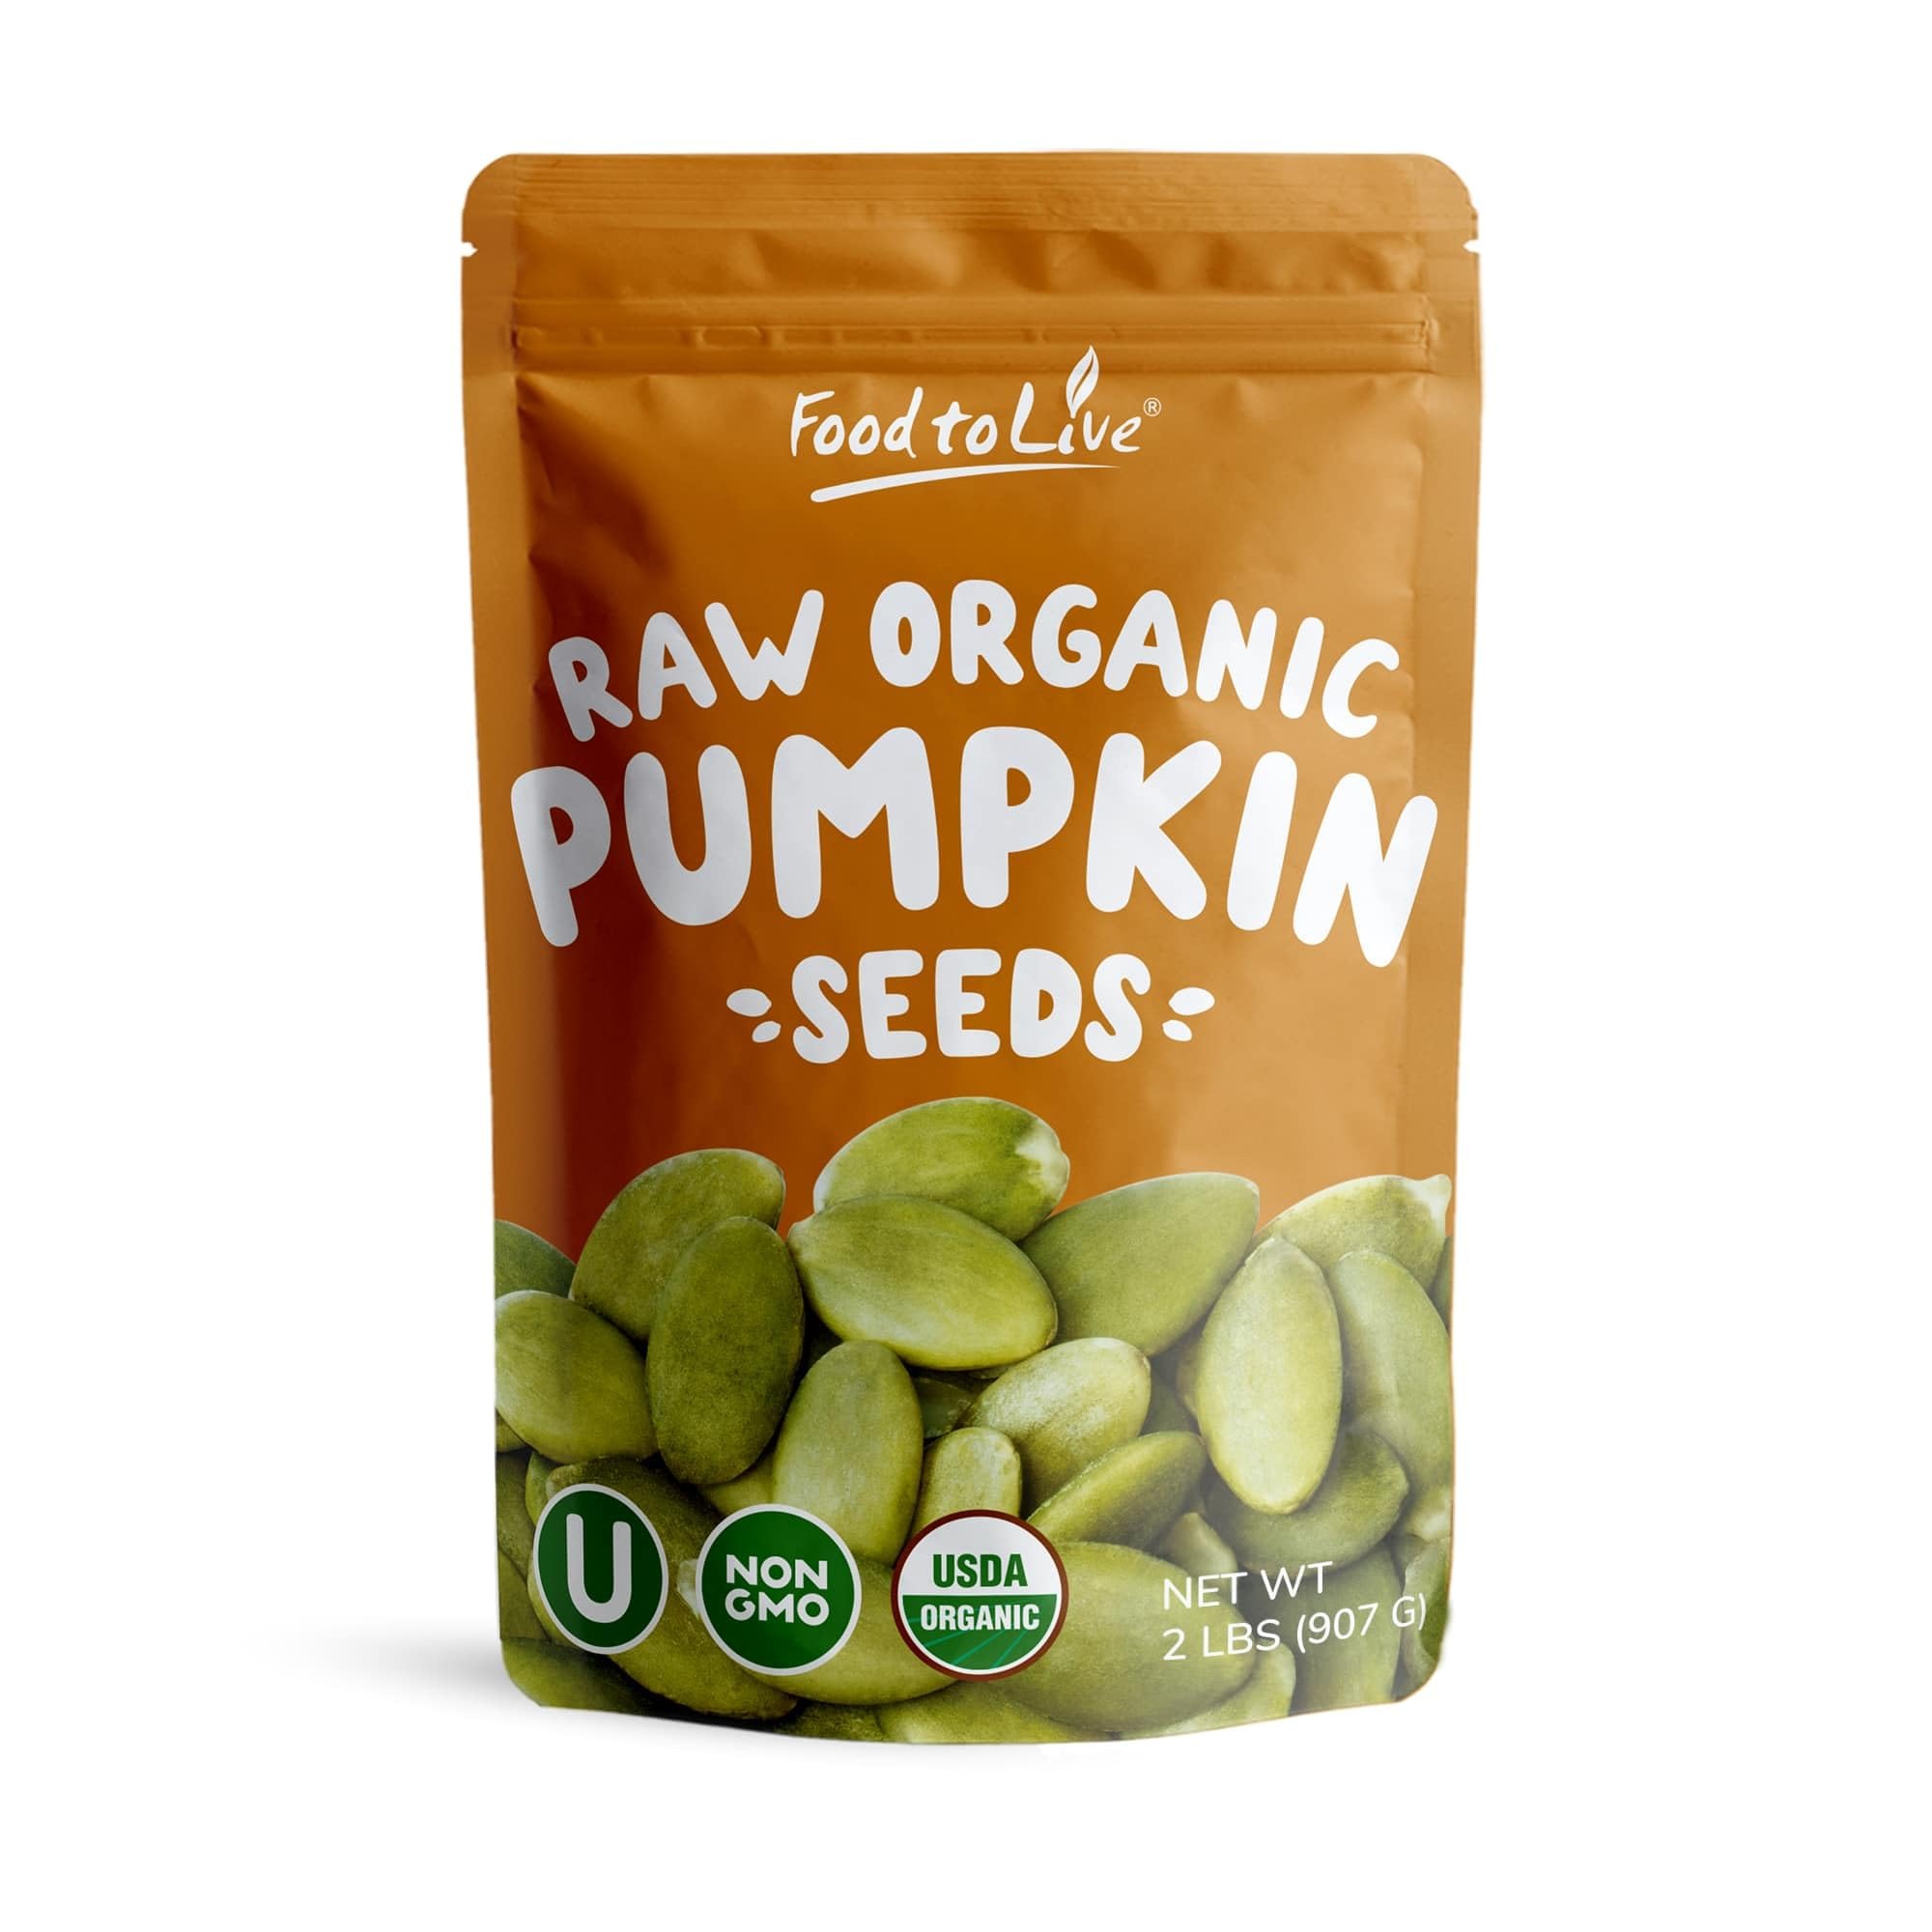
Item Name: Food to Live Organic Raw Pepitas, 2 Pounds — Non-GMO, Pumpkin Seed Kernels, Unsalted, No Oil, No Shell, Vegan, Kosher, Bulk. Keto Snack.
Bullet Point 1: ✔️Delicious, organic pumpkin seeds (pepitas).
Bullet Point 2: ✔️They can be eaten raw or roasted and flavored to your taste. Add to salads or baked goods.
Bullet Point 3: ✔️Our Organic Pumpkin Seeds are a great source of omega 3, proteins, and dietary fiber.
Bullet Point 4: ✔️Unsalted and 100% natural seeds are safe for you and good for any diet.
Bullet Point 5: ✔️A resealable bag is convenient and ensures the seeds will stay fresh for many months.
Value: 32.0
Unit: Ounce

Price: 15.59